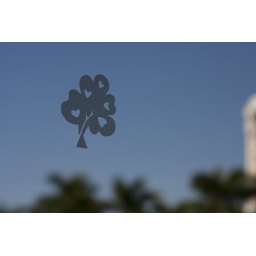
Etched in the glass of the sliding doors in the hotel room.